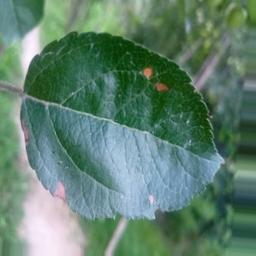
Label: Alternaria